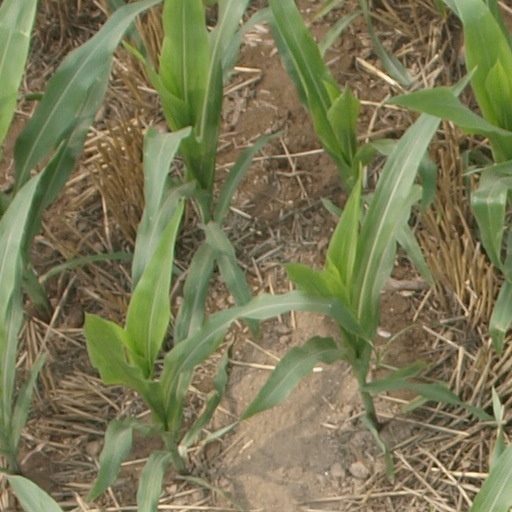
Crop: maize; corn